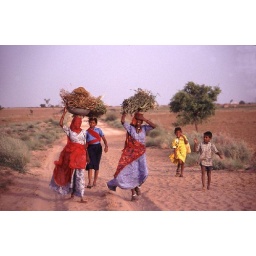
Walking home on a sandy road near Bikaner